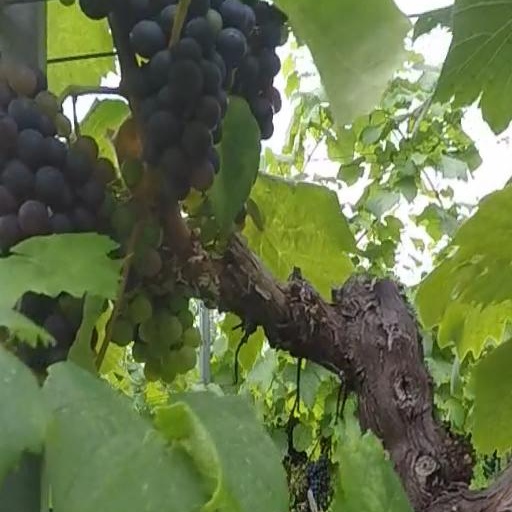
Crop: grape